Smilodon

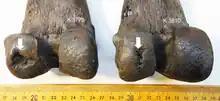
Large subchondral defects in "S. fatalis" limb-joints (arrows)

Scientists debate whether "Smilodon" was social. One study of African predators found that social predators like lions and spotted hyenas respond more to the distress calls of prey than solitary species. Since "S. fatalis" fossils are common at the La Brea Tar Pits, and were likely attracted by the distress calls of stuck prey, this could mean that this species was social as well. One critical study claims that the study neglects other factors, such as body mass (heavier animals are more likely to get stuck than lighter ones), intelligence (some social animals, like the American lion, may have avoided the tar because they were better able to recognize the hazard), lack of visual and olfactory lures, the type of audio lure, and the length of the distress calls (the actual distress calls of the trapped prey animals would have lasted longer than the calls used in the study). The author of that study ponders what predators would have responded if the recordings were played in India, where the otherwise solitary tigers are known to aggregate around a single carcass. The authors of the original study responded that though effects of the calls in the tar pits and the playback experiments would not be identical, this would not be enough to overturn their conclusions. In addition, they stated that weight and intelligence would not likely affect the results as lighter carnivores are far more numerous than heavy herbivores and the social (and seemingly intelligent) dire wolf is also found in the pits. However, they do not rule out the possibility that "Smilodon" may have been solitary in part of its distribution.